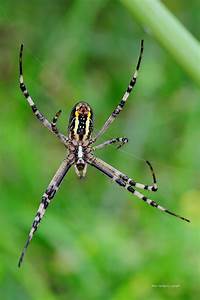
Label: ragno